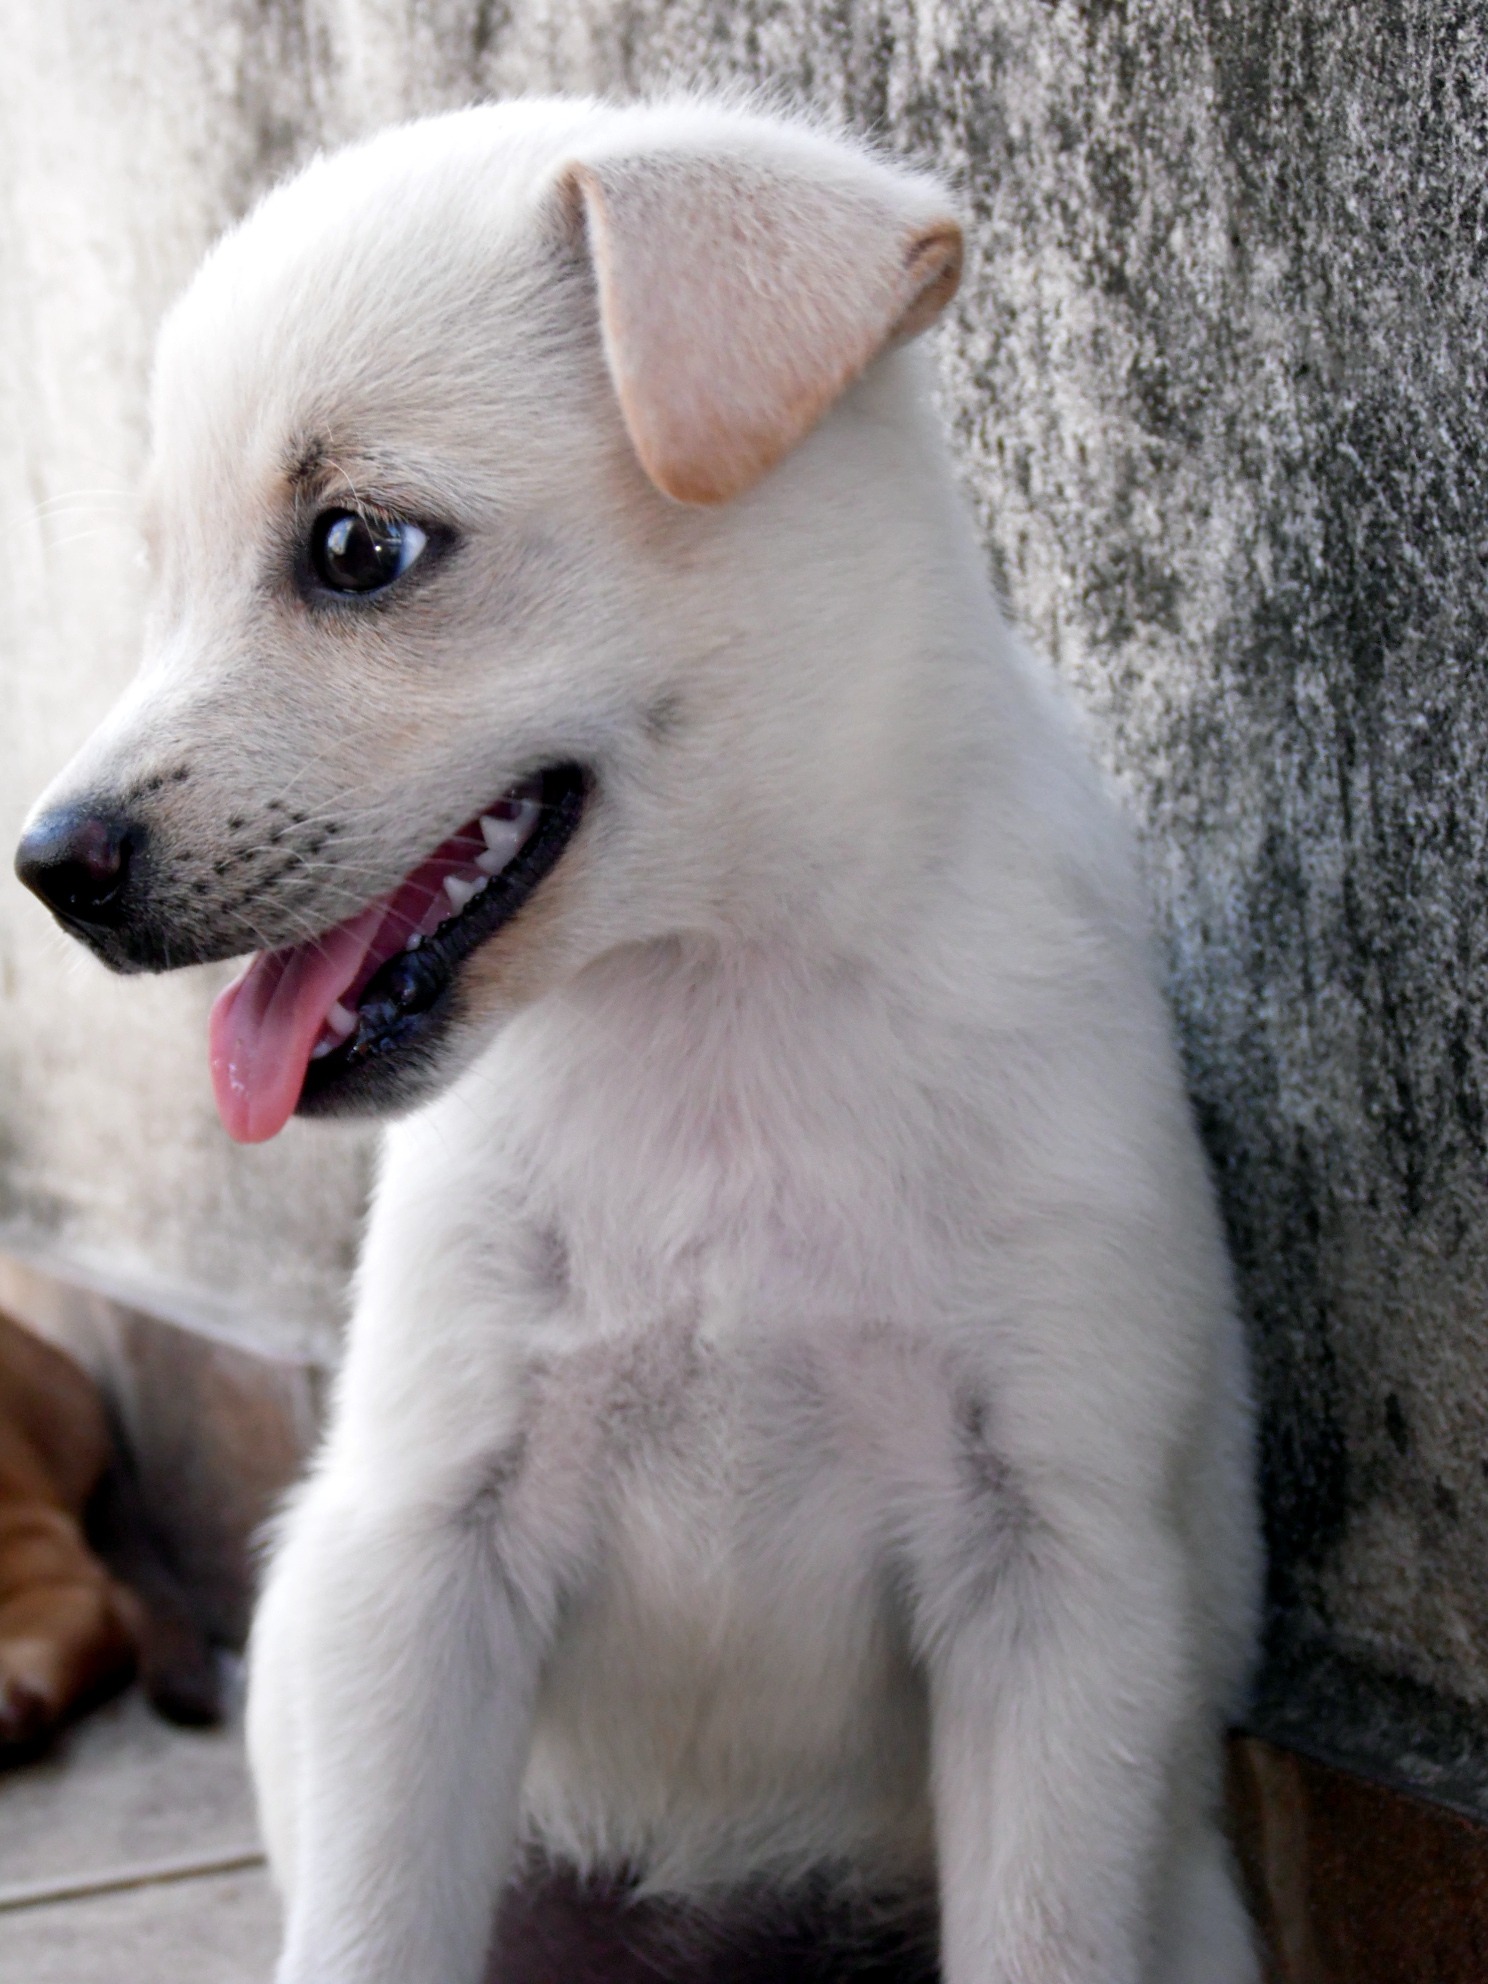
puppy, dog, animal, mammal, vertebrate, dog breed, white shepherd, korean jindo dog, street dog, dog like mammal, dog breed group, berger blanc suisse, canaan dog, kishu